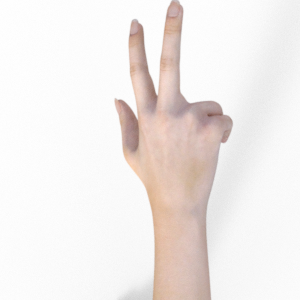
Label: scissors